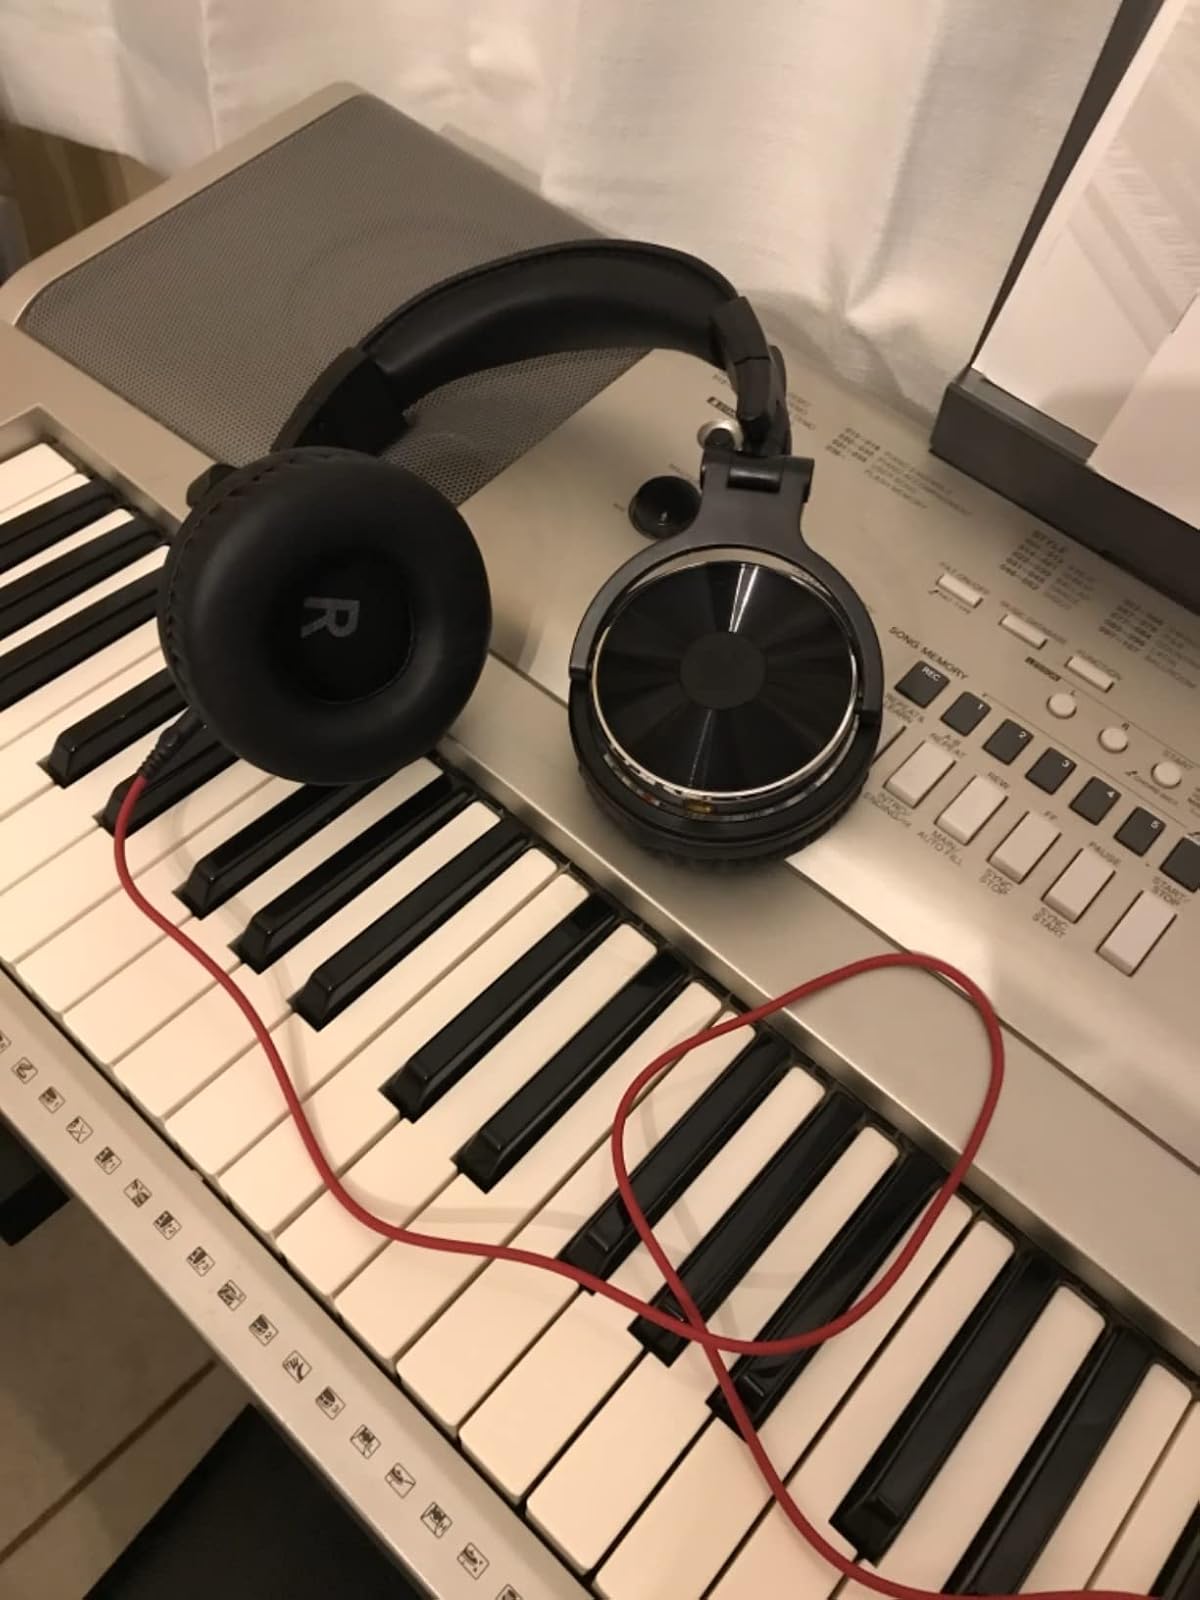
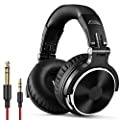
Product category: headphones
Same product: yes